Jerry Frei

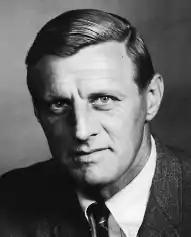
Frei,

Gerald L. Frei (June 3, 1924 – February 16, 2001) was an American football player and coach. He served as the head football coach at the University of Oregon for five seasons, 1967 through 1971, compiling a record of 22–29–2. At Oregon, Frei coached Dan Fouts and Ahmad Rashad. He later worked in the National Football League (NFL) as an assistant coach and scout, mostly with the Denver Broncos.